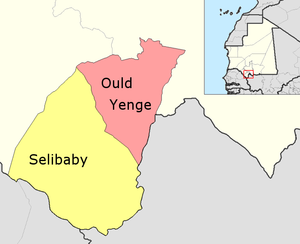
Le Guidimakha est la 10ᵉ région administrative de la Mauritanie. Sa capitale est Sélibabi, le seul centre urbain important.
Le département de Sélibabi est l'un des deux départements de la région de Guidimakha en Mauritanie.